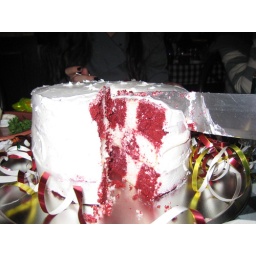
checkerboard cake - red velvet and white cake covered in a peppermint vanilla buttercream